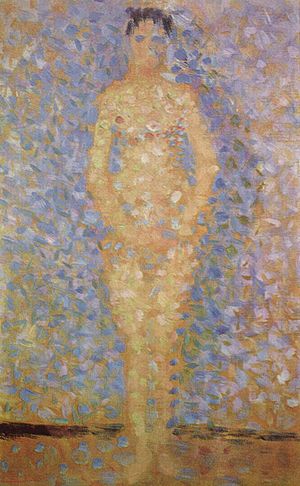
Akt (kunst)
Georges Seurat